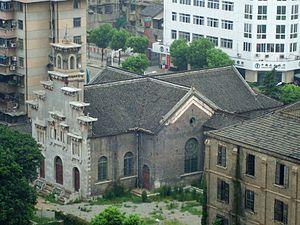
L'archidiocèse d'Anqing est un archidiocèse de la province de l'Anhui, en République populaire de Chine.
La cathédrale du Sacré-Cœur de Jésus d'Anqing est la cathédrale de l'archidiocèse d'Anqing. À la suite de la réforme de 2001, elle est considérée par les autorités chinoises comme une église appartenant au vaste diocèse de l'Anhui. Ni ce statut, ni ce découpage administratif ne sont reconnus par le Saint-Siège.